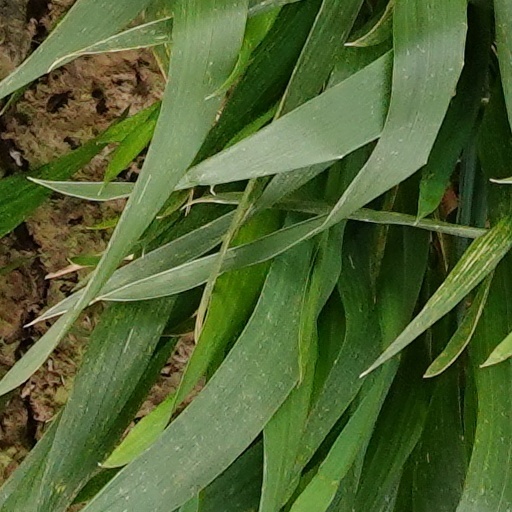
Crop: wheat